Peaks Ice Arena

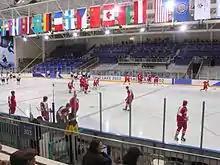
February 2002 Olympic ice hockey game between Austria and Latvia inside the arena

During the 2002 games both men's and women's ice hockey games and practices were held in the arena. Because of its original size over 6,000 temporary seats had to be installed to boost the ice center's capacity to 8,400, including press members. 93 percent of tickets were sold, for a total 131,067 of spectators witnessing events in the arena.